Indiana State Road 337

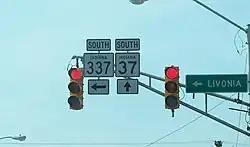
SR 337 turns left in Livonia.

The northern section begins at State Road 37 (its parent route) in Orleans, where it is concurrent with East Washington Street. Upon reaching the east edge of town, the road begins winding to the southeast. It passes through the small community of Bromer and terminates at State Road 56 just west of Livonia. It covers a distance of about .